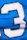
Number: 3